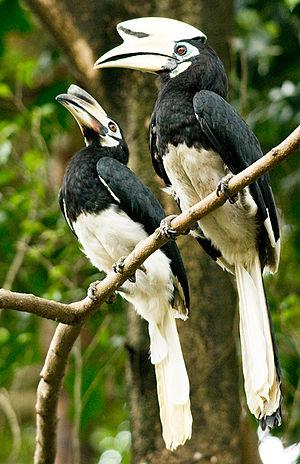
Le Kuala Lumpur Bird Park est un parc zoologique malaisien, situé dans la capitale, Kuala Lumpur. Ce parc ornithologique de 8,5 hectares a ouvert en 1991.